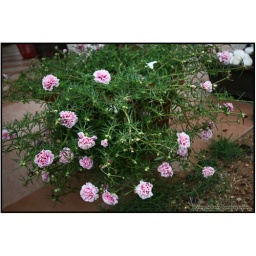
Found that actually the flower in front my house is not bad..:D